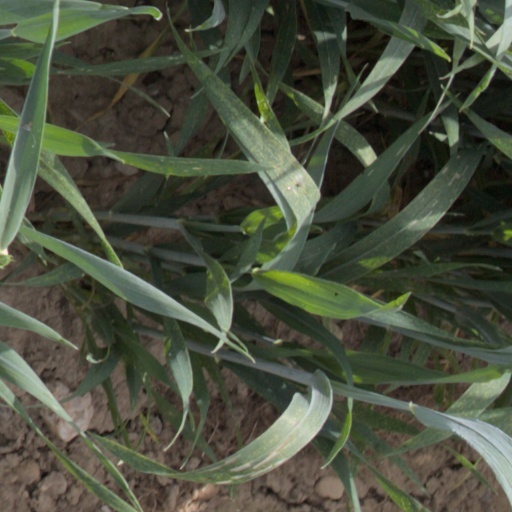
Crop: wheat